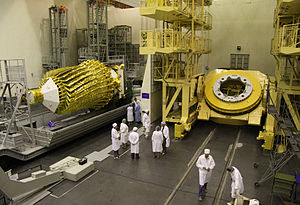
Spektr-R
Spektr-R før opsendelsen
Spektr-R eller RadioAstron er et russisk radioteleskop i rummet, der for tiden er det største rumteleskop i kredsløb om Jorden. Det drives af Ruslands Videnskabsakademi og blev sendt i kredsløb om Jorden den 18. juli 2011. Teleskopets højde over Jorden er mellem 10.000 km og 390.000 km, hvilket er omkring 700 gange længere ude end Hubble-rumteleskopet. Det vigtigste videnskabelige mål med missionen er studiet af astronomiske objekter med en optisk opløsning på indtil få milliontedele af et buesekund. Dette gennemføres ved at bruge satellitten i sammenhæng med jordbaserede observatorier og interferometriteknikker.